Don't Open the Door!

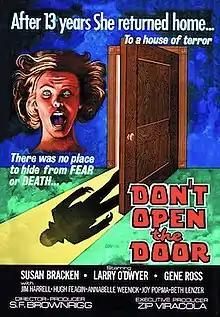
Theatrical release poster

Don't Open the Door!, also known as Don't Hang Up, is a 1974 American horror film, directed by S. F. Brownrigg and starring Susan Bracken, Larry O'Dwyer, and Gene Ross. Its plot follows a young woman who returns to her hometown to care for her ailing grandmother, where she is tormented by disturbing phone calls from a deranged maniac.